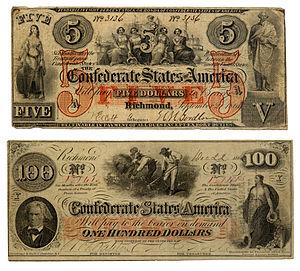
Le dollar des États confédérés d'Amérique est la monnaie des États confédérés d'Amérique pendant la guerre de Sécession. Il est mis en circulation en avril 1861, alors que la Confédération n'a que deux mois et à la veille du déclenchement du conflit. Il n'est pas garanti par un stock d'or, mais sur la promesse de payer le porteur après la guerre, en faisant l'hypothèse d'une victoire du Sud et de son accès à l'indépendance.